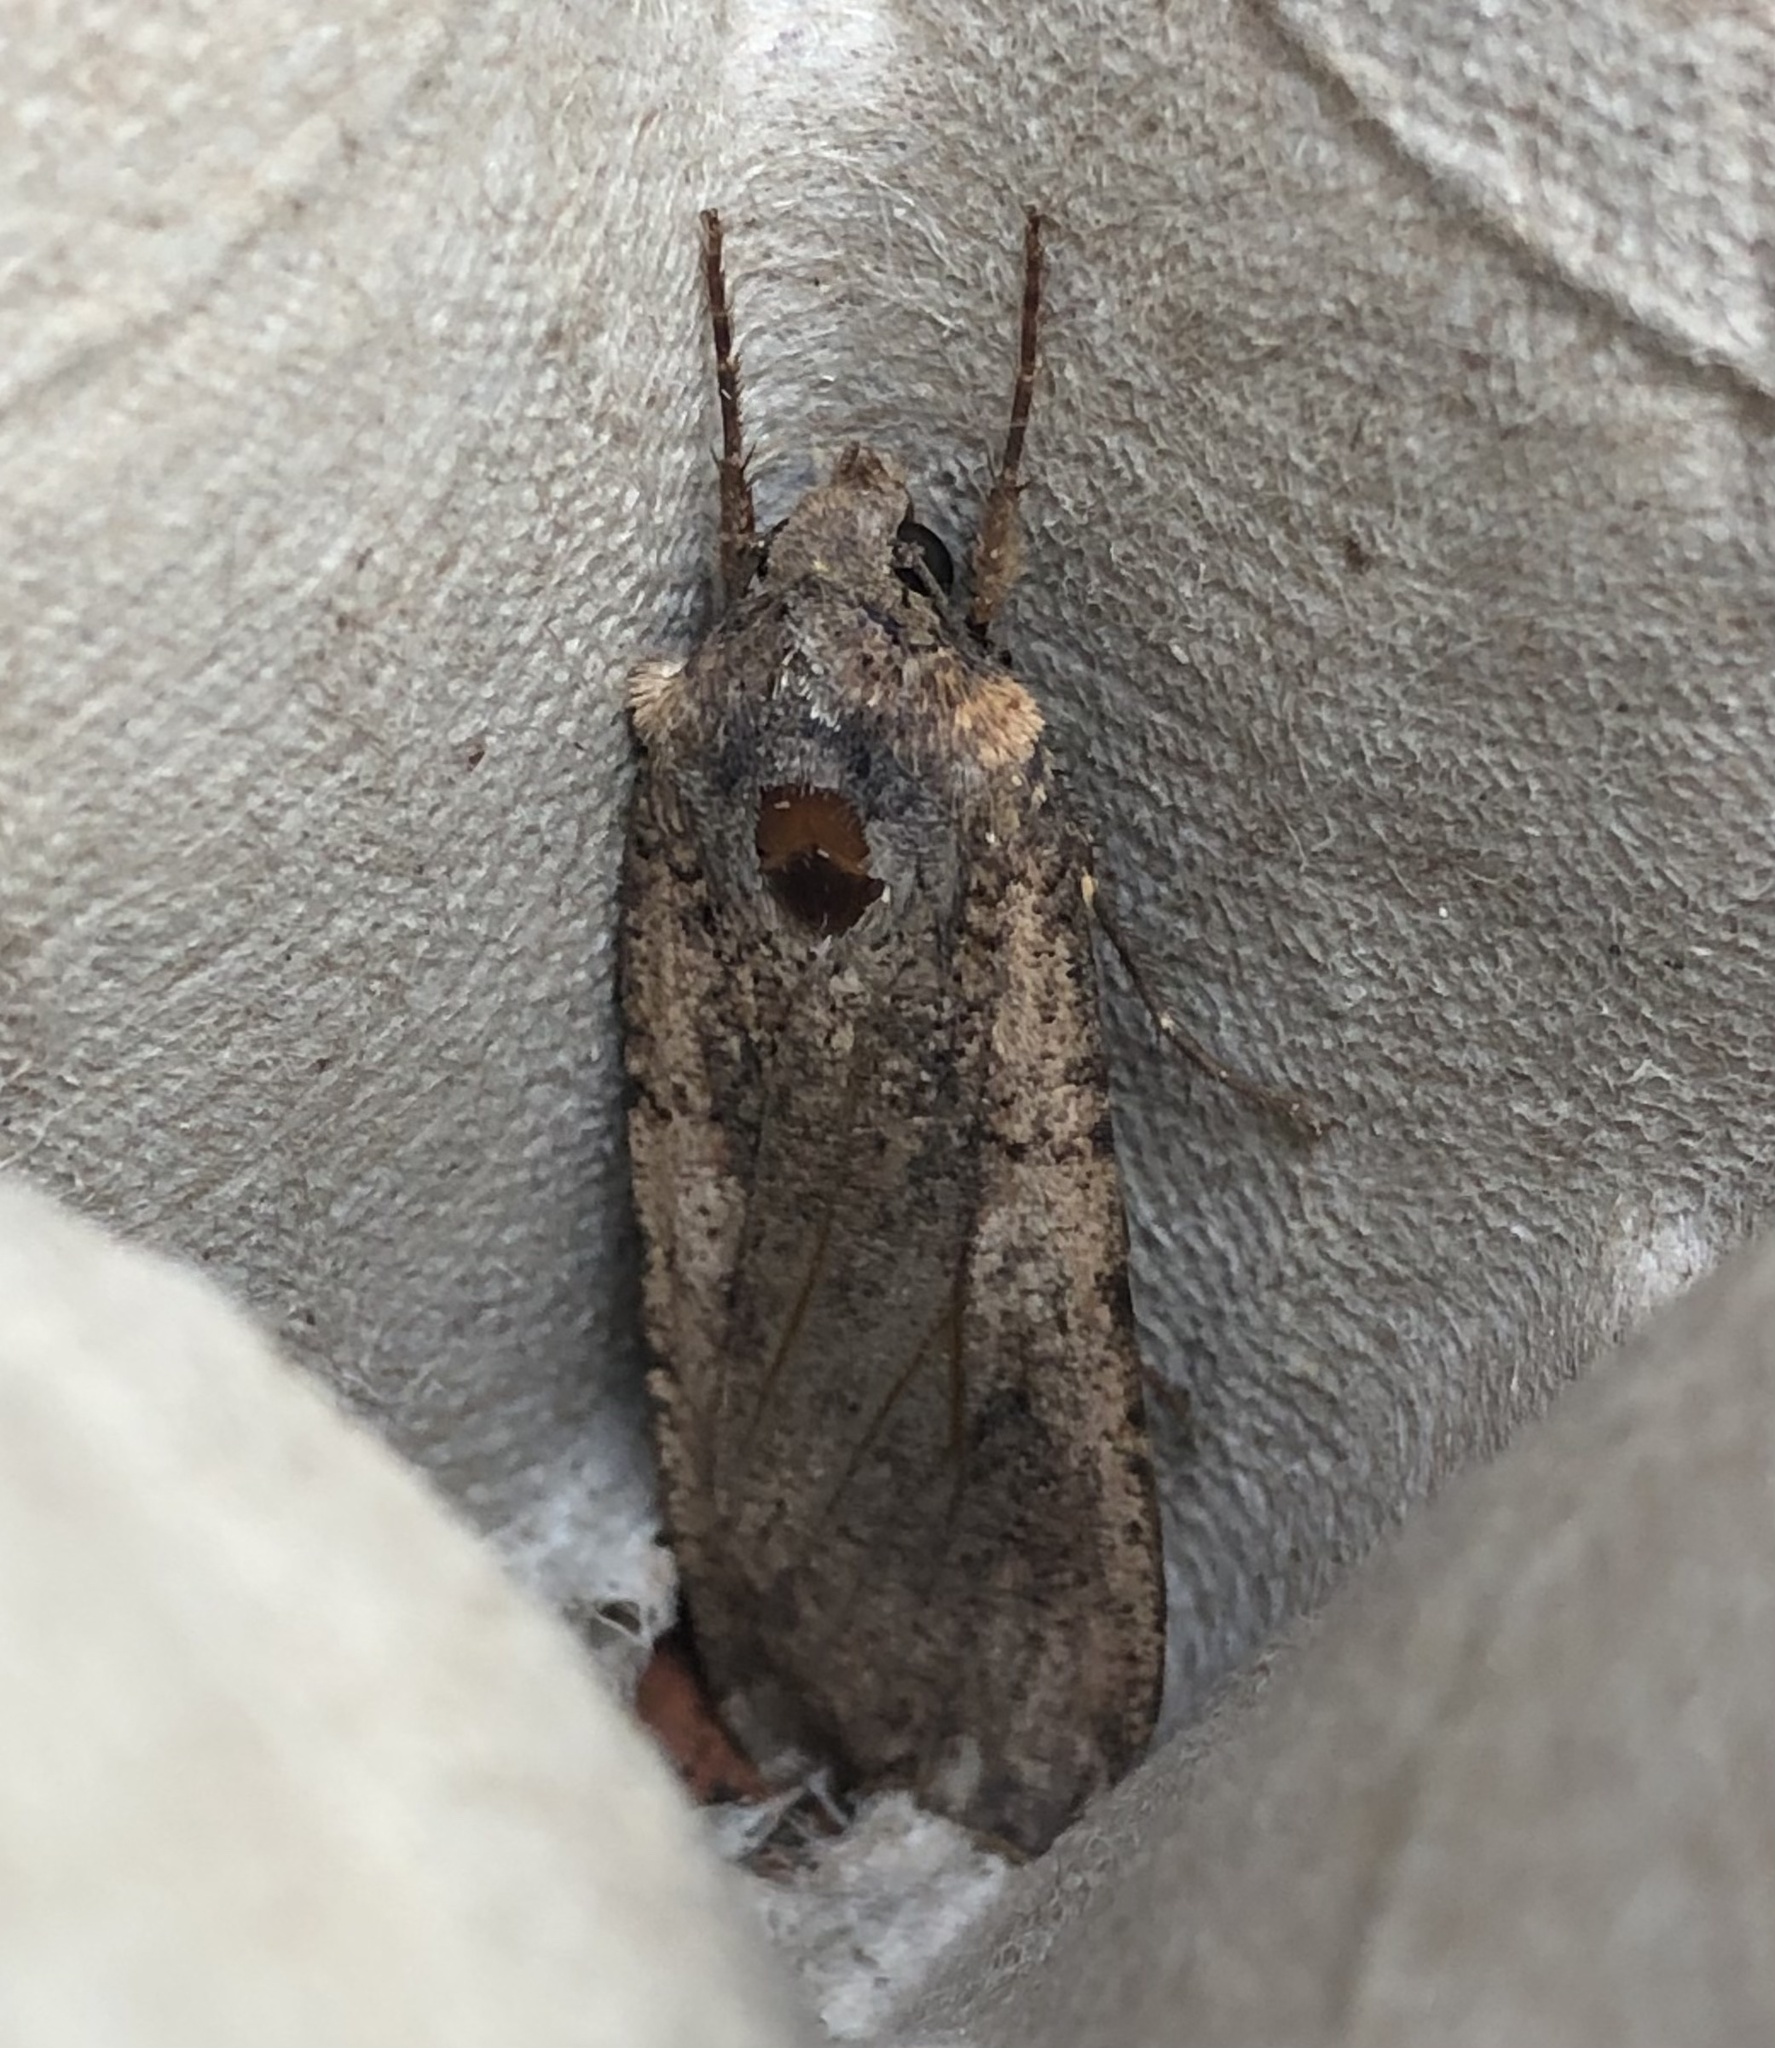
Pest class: cutworms